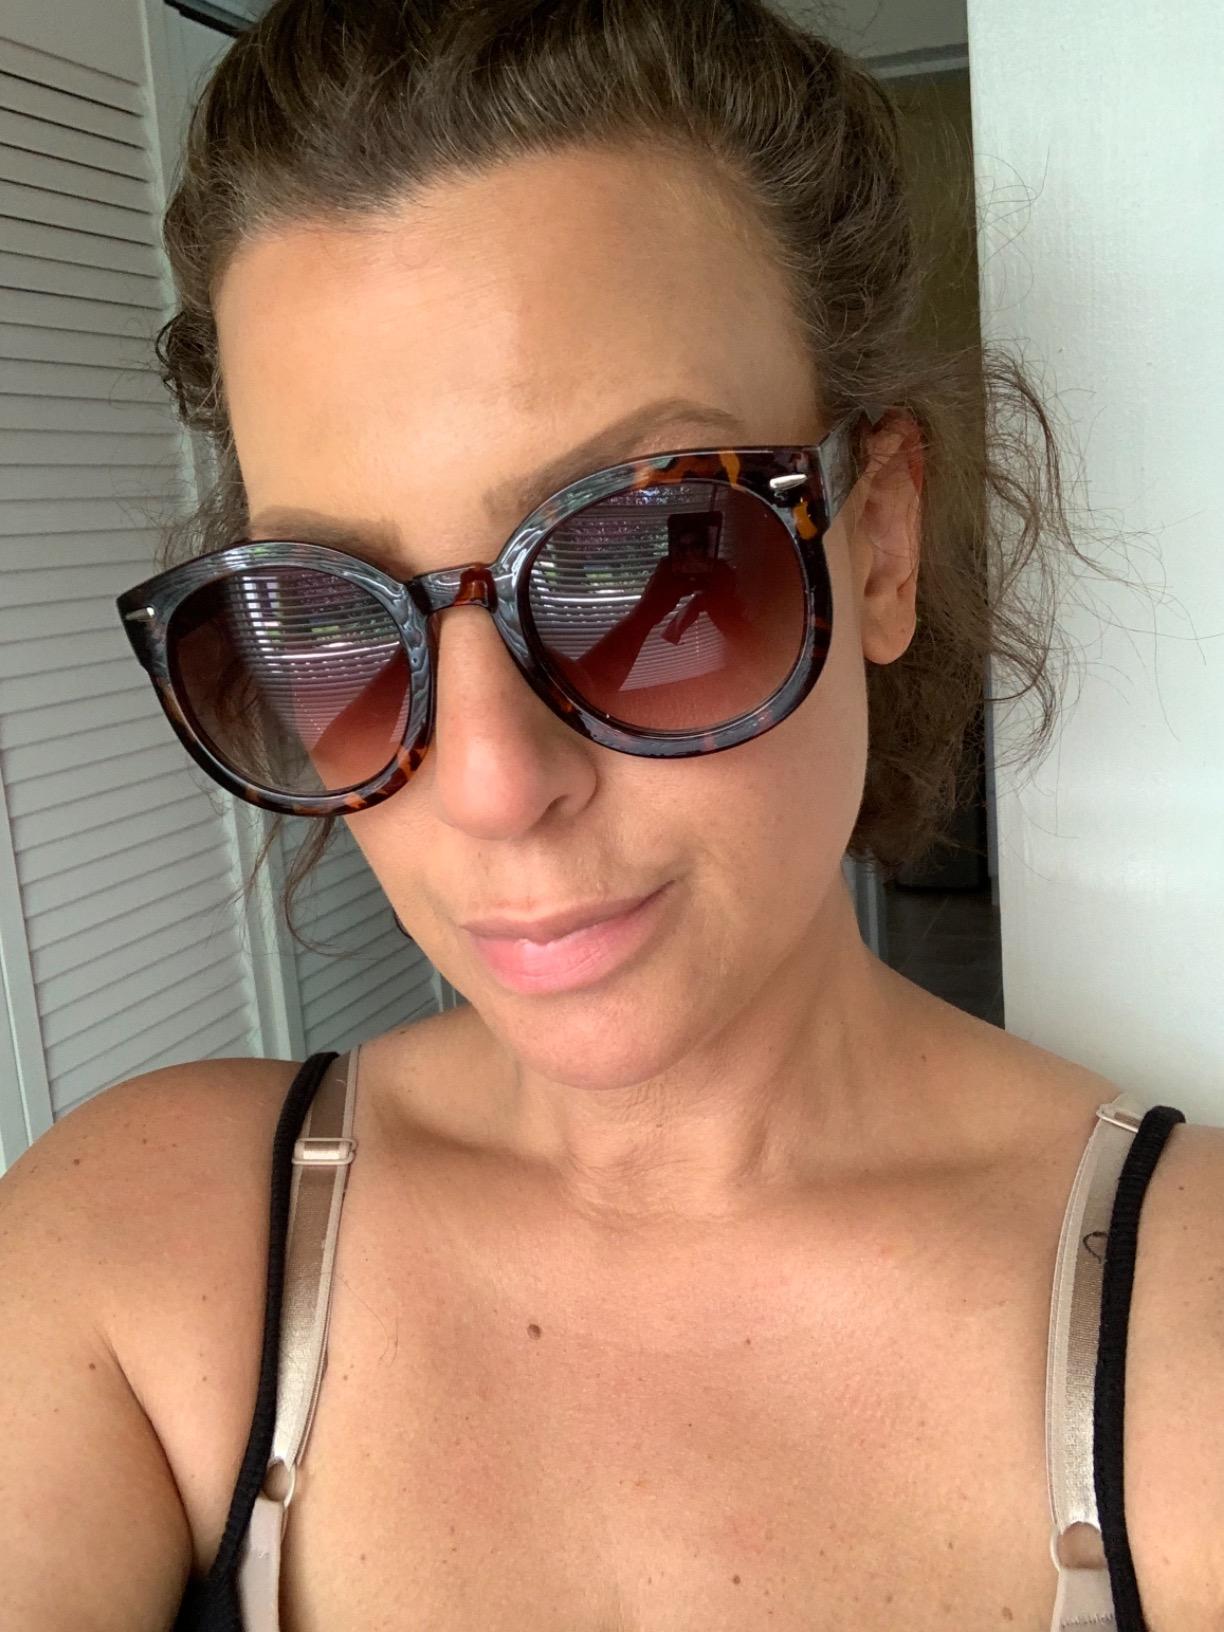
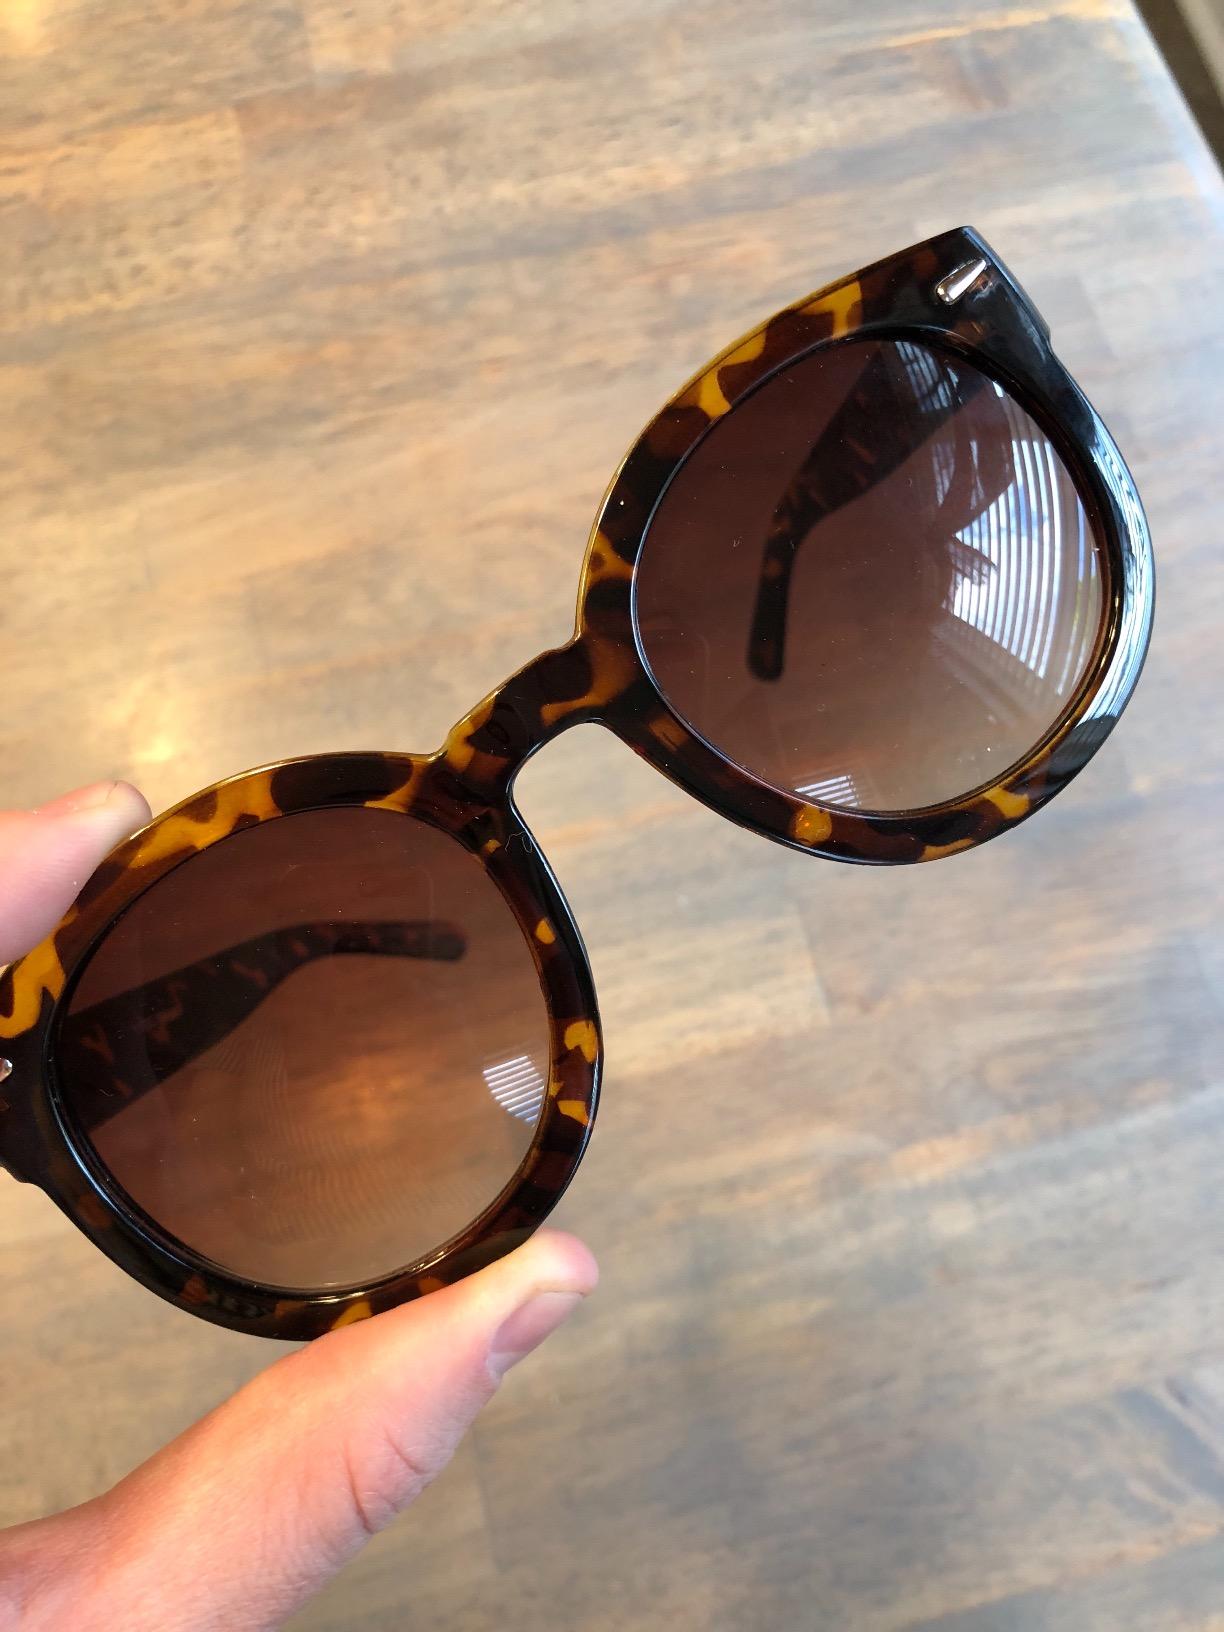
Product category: accessories_sunglasses
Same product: yes